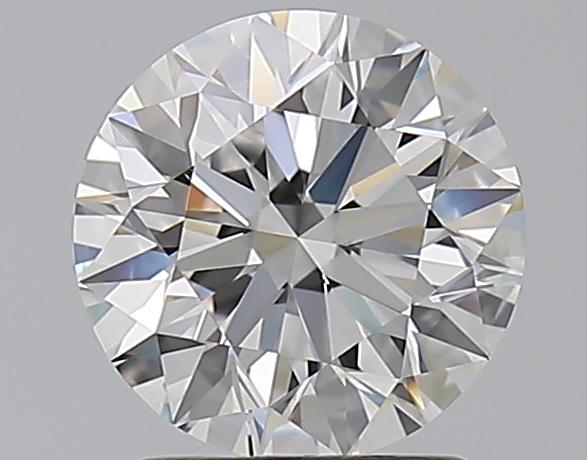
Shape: round
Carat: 1.6
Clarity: VVS1
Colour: E
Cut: EX
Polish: EX
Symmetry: EX
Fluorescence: F
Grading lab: GIA
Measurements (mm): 7.43 x 7.45 x 4.66